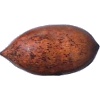
Label: nut_pecan